Chasuarii

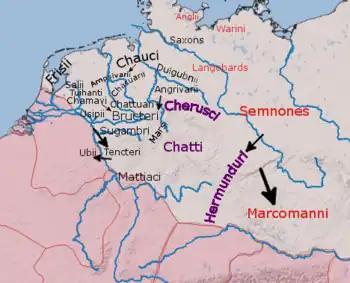
The approximate positions of some Germanic peoples reported by Graeco-Roman authors in the 1st century. Suevian peoples in red, and other Irminones in purple.

The Chasuarii were an ancient Germanic tribe known from the reports of authors writing in the time of the Roman Empire. They lived somewhere to the east and north of the Rhine, near the modern river Hase, which feeds into the Ems. This means they lived near modern Osnabrück.